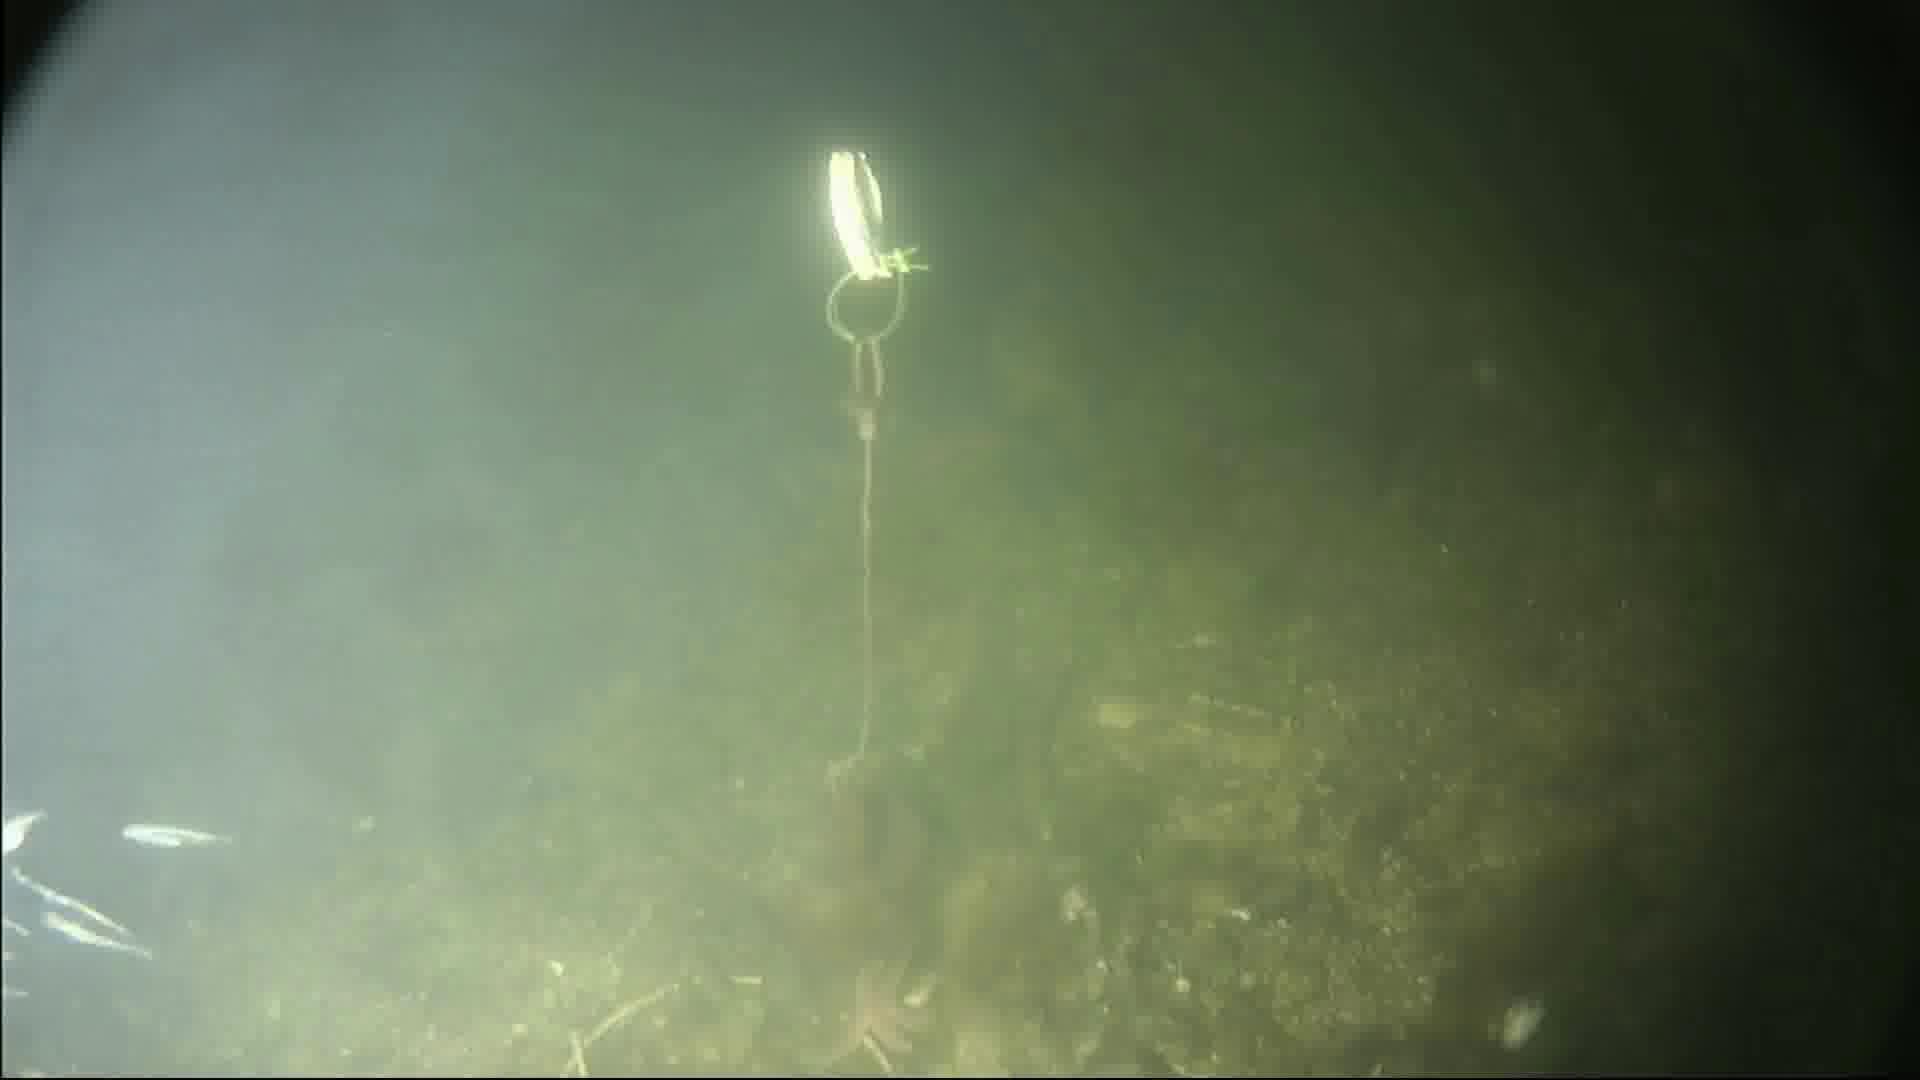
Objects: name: starfish
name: crab
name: small_fish